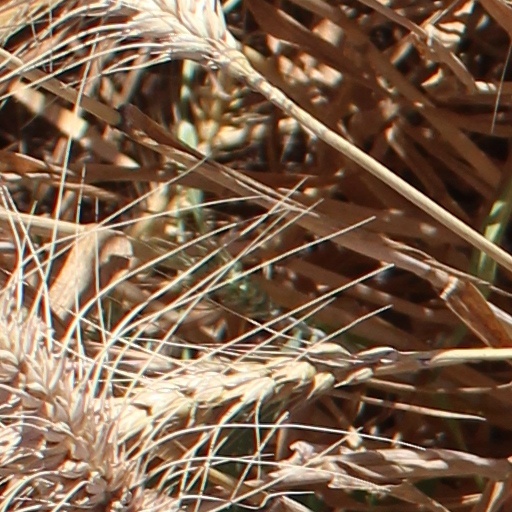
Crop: wheat